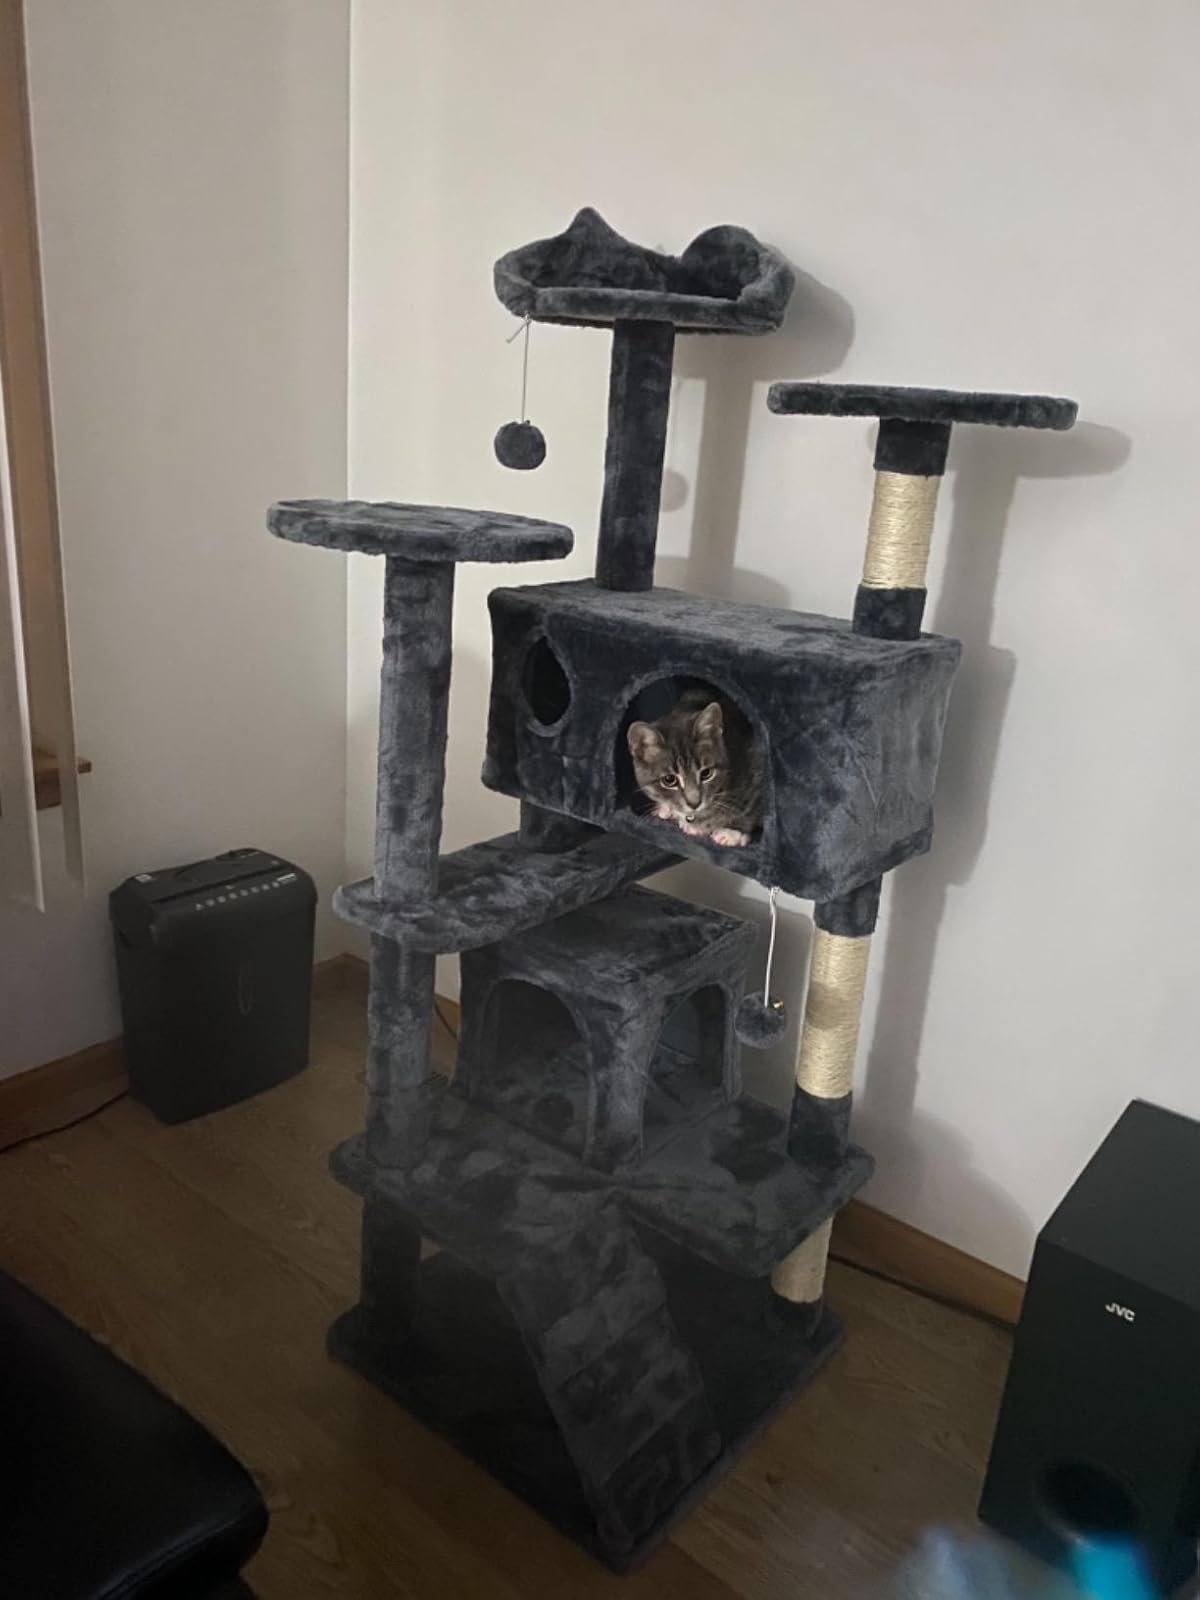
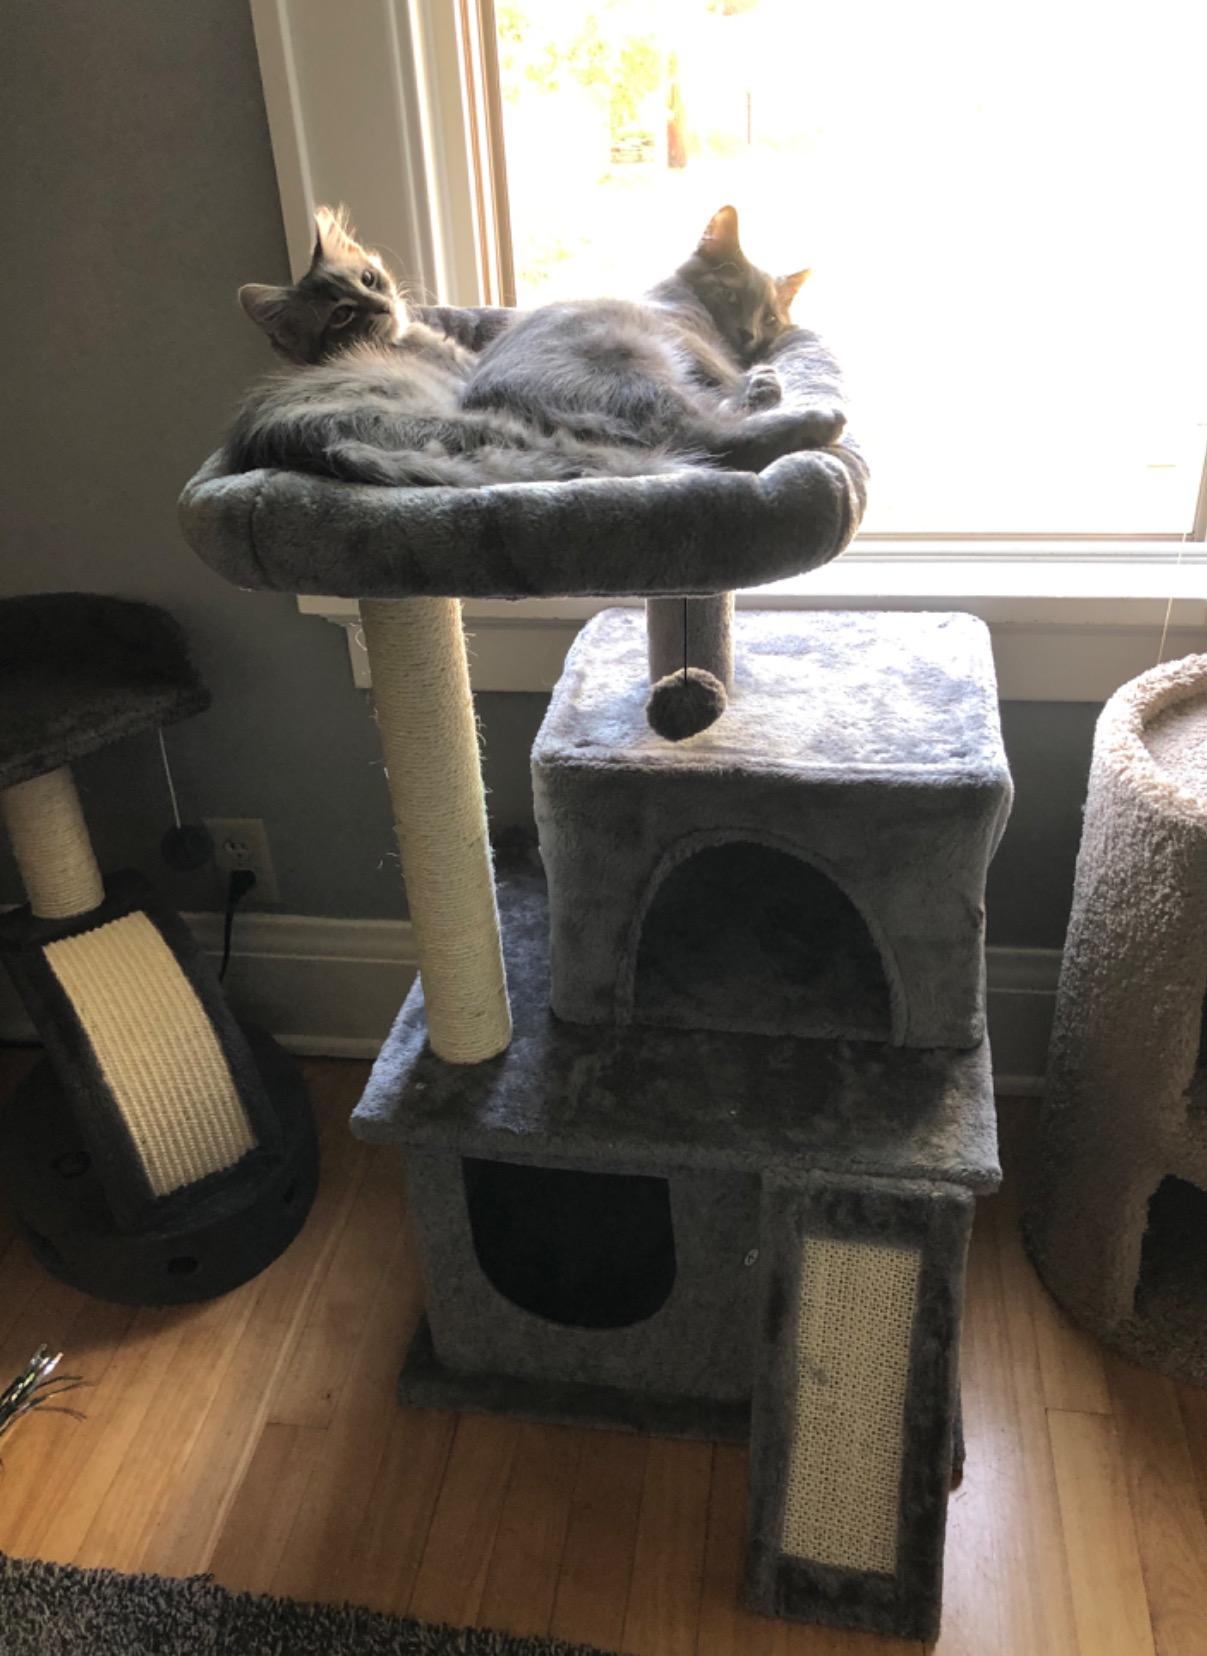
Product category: items_cat tree
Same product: no